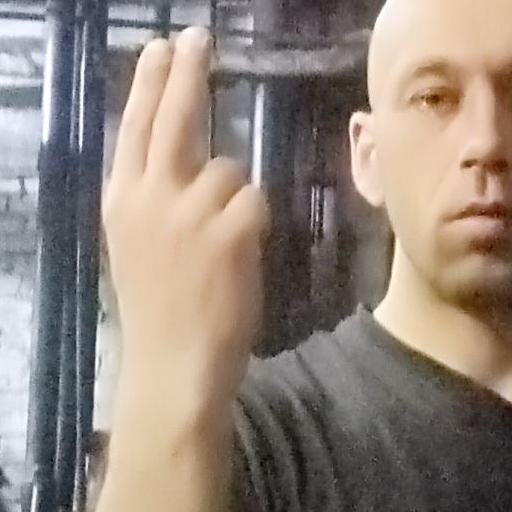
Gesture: two_up_inverted